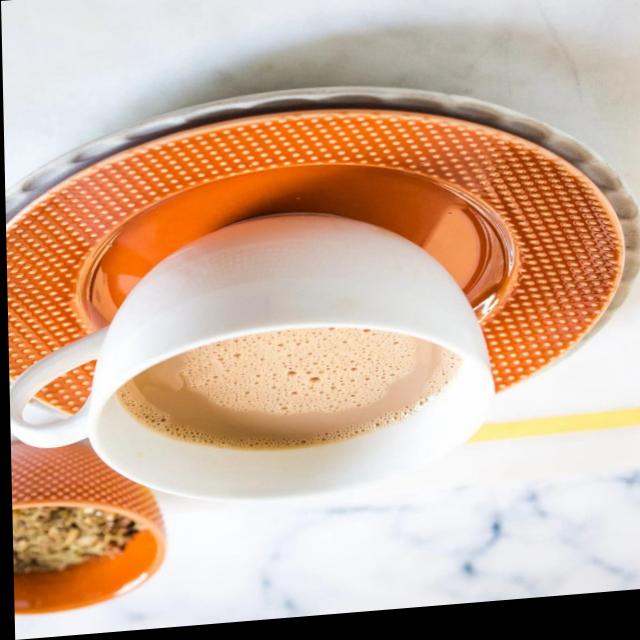
Dish: chai